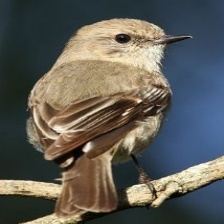
Species: DUSKY ROBIN
Scientific name: MELANODRYAS VITTATA
ImageNet parent category: robin